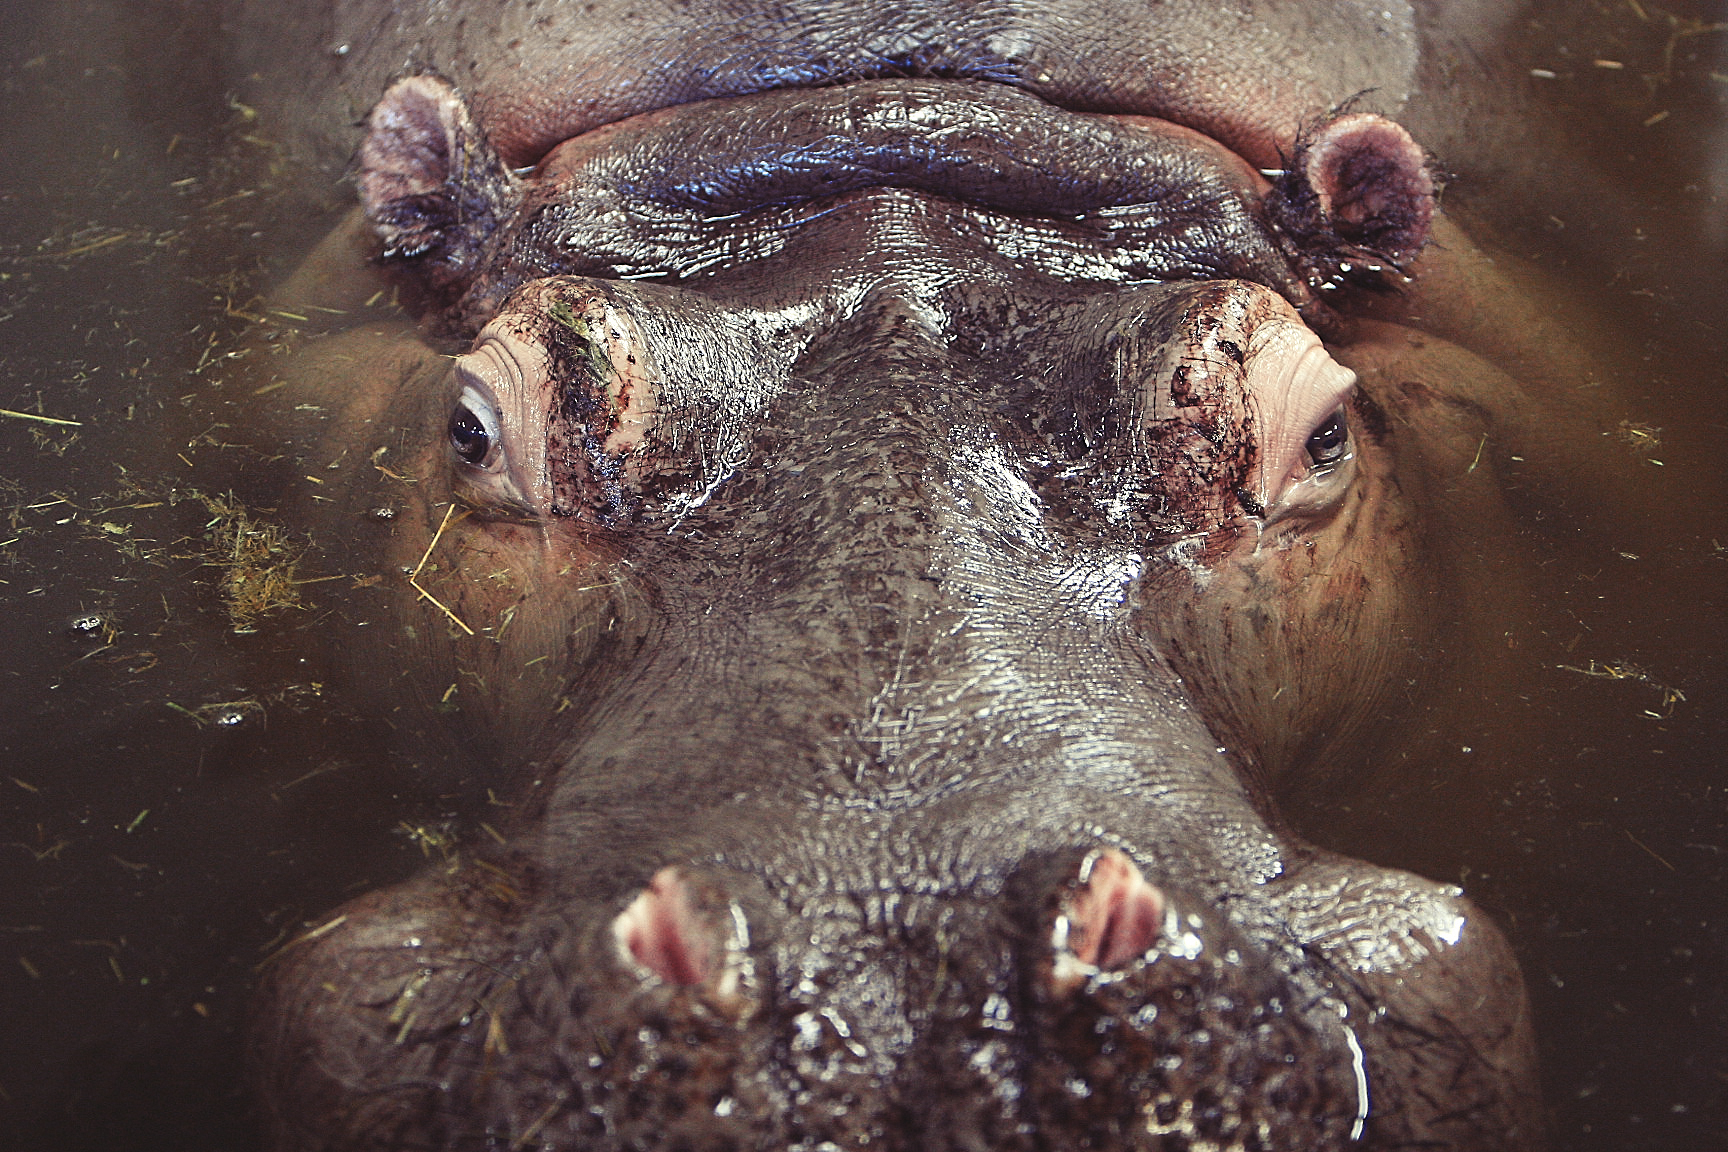
water, animal, wildlife, mud, hippopotamus, hippo, mythology